Rolling-element bearing

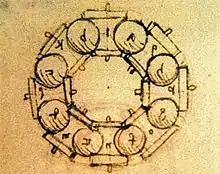

Bearings, especially rolling element bearings, are designed in a similar fashion across the board consisting of the outer and inner track, a central bore, a retainer to keep the rolling elements from clashing into one another or seizing the bearing movement, and the rolling elements themselves.